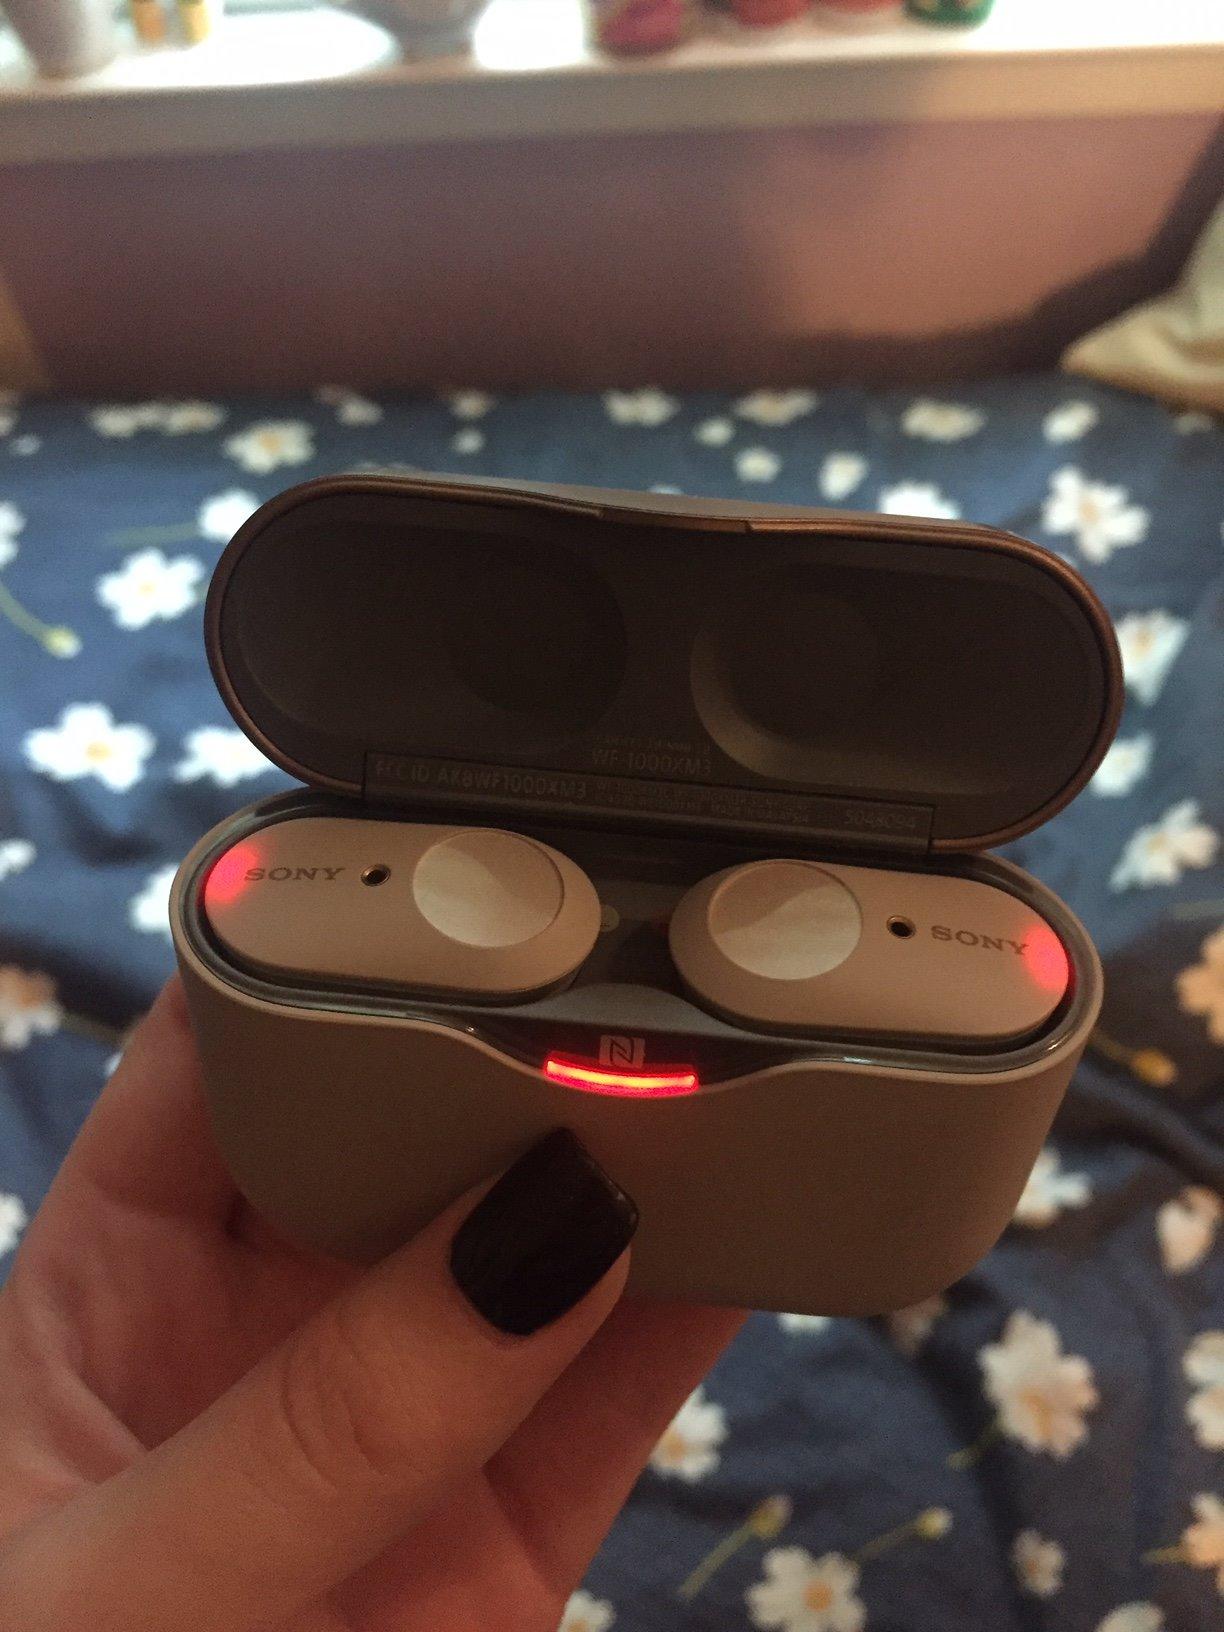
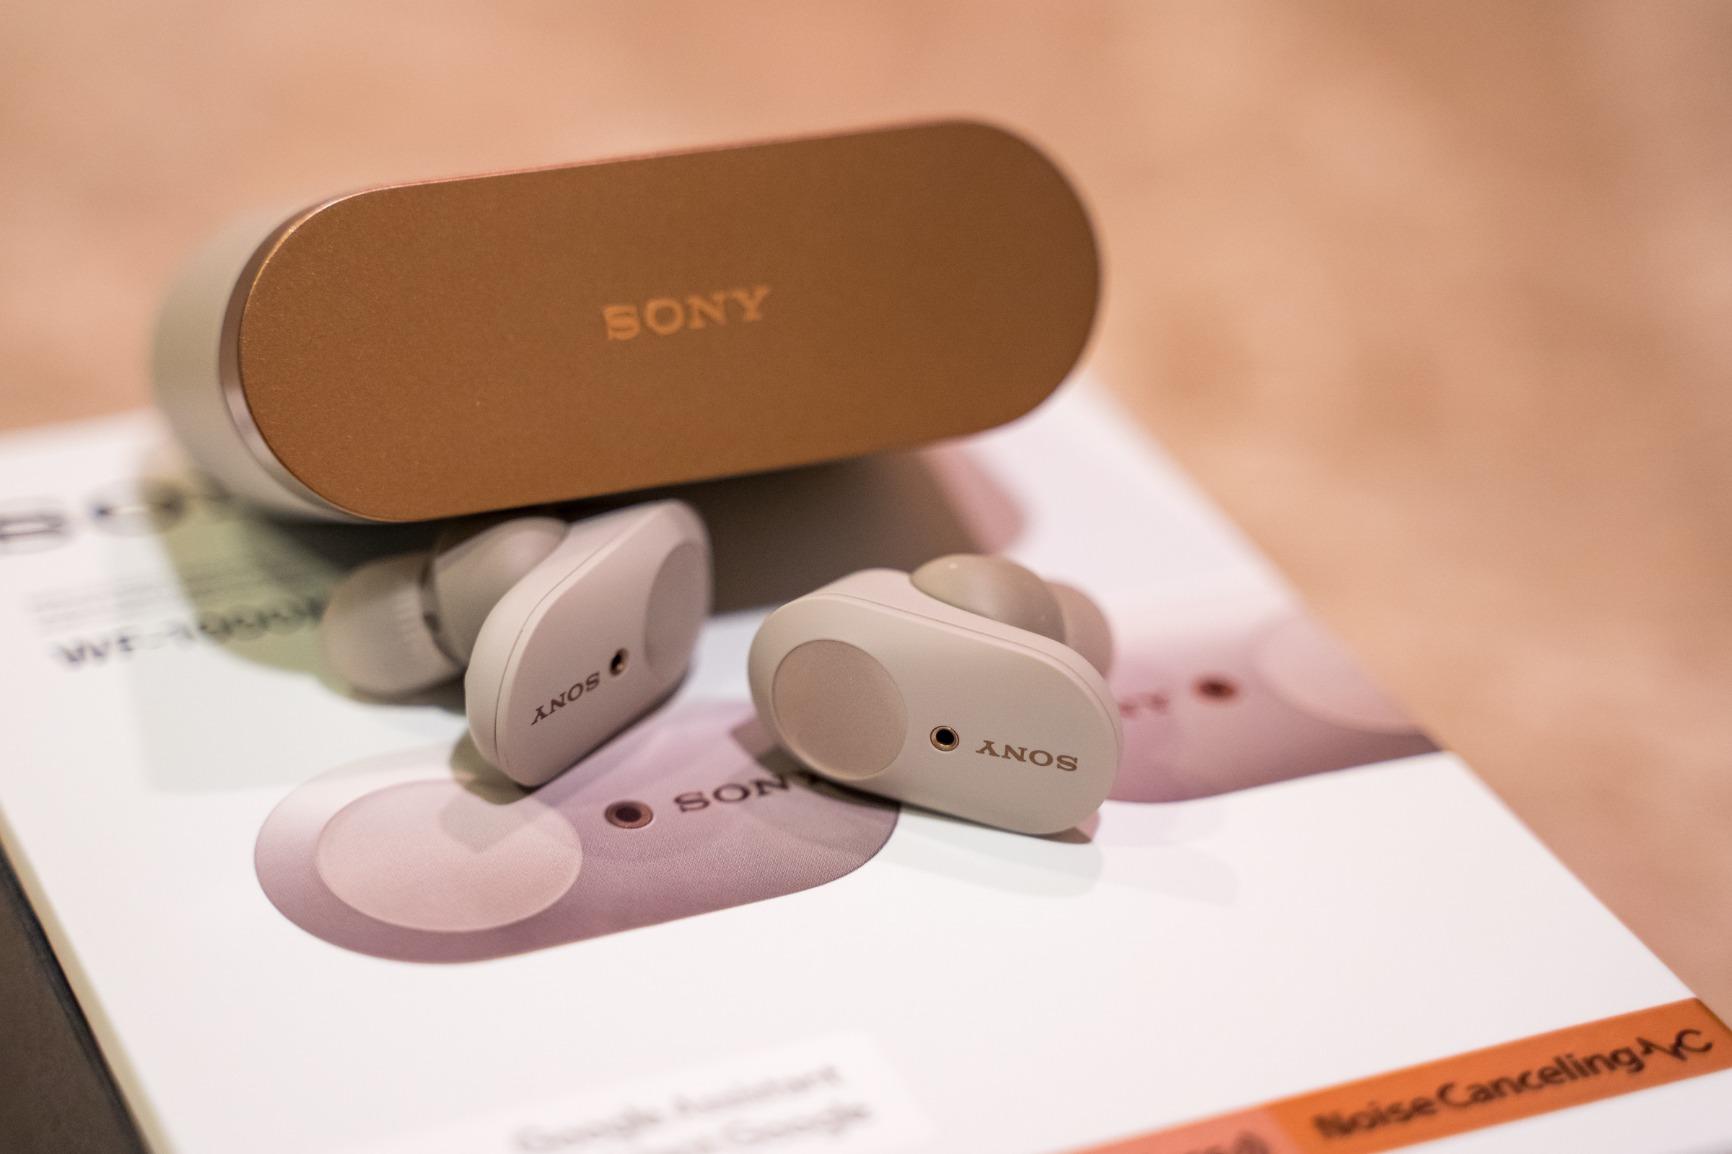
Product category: earbuds
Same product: yes